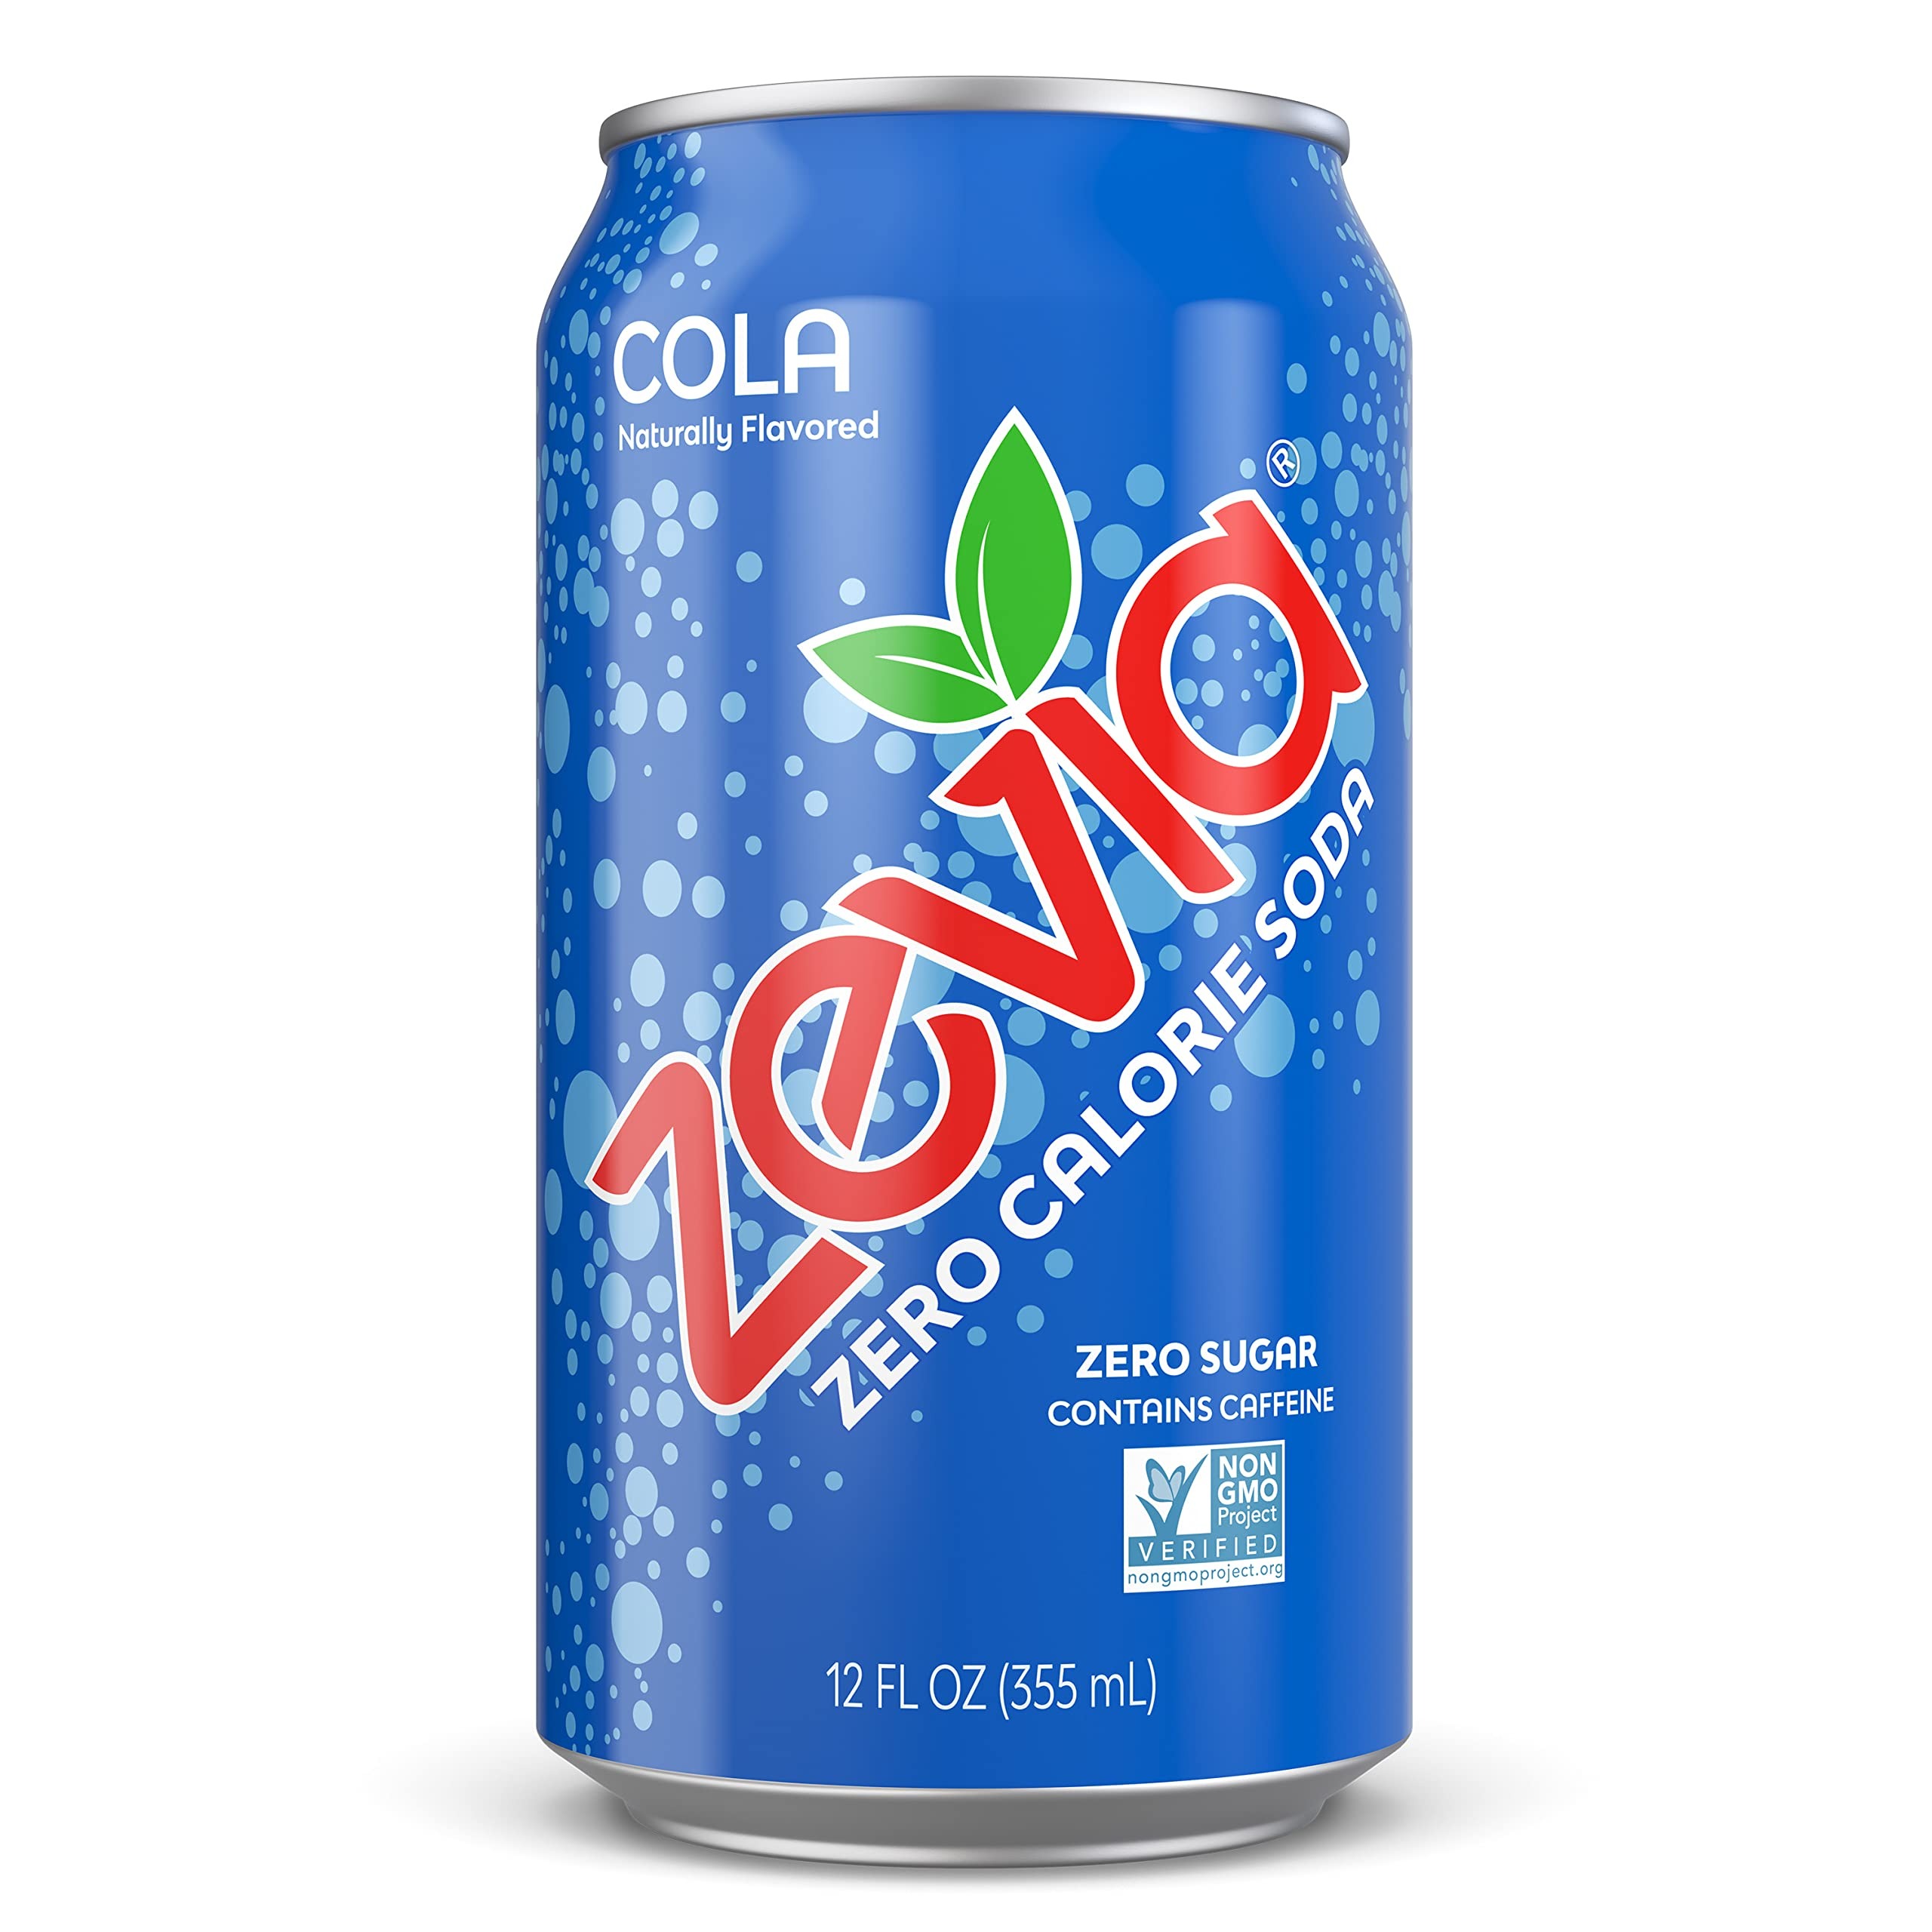
Item Name: Zevia Zero Calorie Soda, Cola, 12 Fl Oz Cans (Pack of 24)
Bullet Point 1: Zevia Zero Calorie Cola: Zevia Cola is a stevia sweetened diet soda that delivers all the things you like about traditional cola; Features notes of citrus and spice for a perfect combination of flavors
Bullet Point 2: Better For You Alternative: Sweetened with plant-derived stevia leaf extract and available in 15 delicious flavors, Zevia sodas are naturally sweetened for you and your entire family to enjoy
Bullet Point 3: Real Ingredients: We use only real, plant-based ingredients, so all of our beverages are Non-GMO Project Verified, gluten-free, Kosher, vegan, and free of added color, artificial sweeteners and sodium
Bullet Point 4: Zero Sugar, Zero Calorie: Zevia offers a platform of naturally sweetened products that include a variety of flavors across Soda, Energy Drinks, Organic Tea, Mixers, Kidz drinks, and Sparkling Water
Bullet Point 5: Zevia's Mission: We feel strongly about the global health challenges from excess sugar intake and address it with a broad portfolio of delicious zero sugar, zero calorie, naturally sweetened beverages
Bullet Point 6: Pack of twenty four, 12 ounce cans (total of 288 ounces)
Bullet Point 7: No Artificial Sweeteners; Sweetened with Stevia
Bullet Point 8: Vegan, Kosher and Gluten-Free
Bullet Point 9: Zero Calories; All Natural
Bullet Point 10: Product of the USA
Value: 288.0
Unit: Fl Oz

Price: 8.29